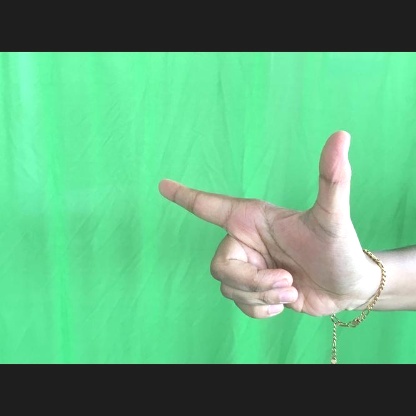
Mudra: Chandrakala